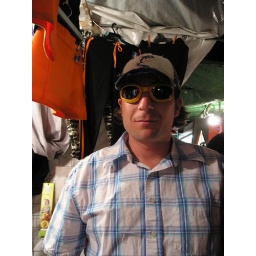
Monte tries out ome new glasses in the market near the hostel.